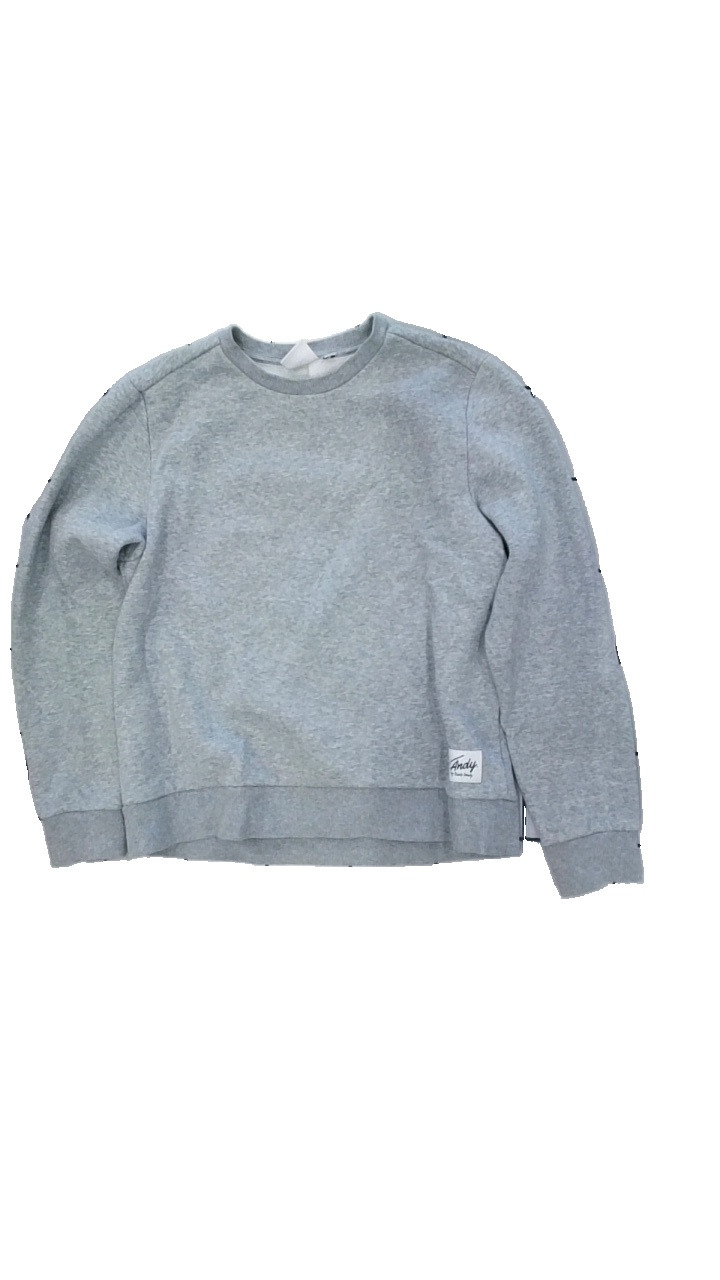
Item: Cardigan (Unisex)
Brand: Frank Dandy
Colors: Grey
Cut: Regular
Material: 74% cotton 26% polyester
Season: All
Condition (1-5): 3
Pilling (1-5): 3
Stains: Minor
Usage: Export
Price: <50